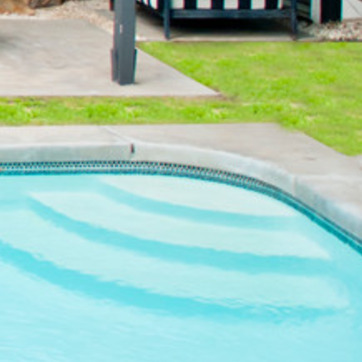
Material: water